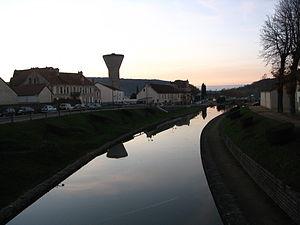
Le Canal de Bourgogne à Montbard, Côte-d'Or, France.